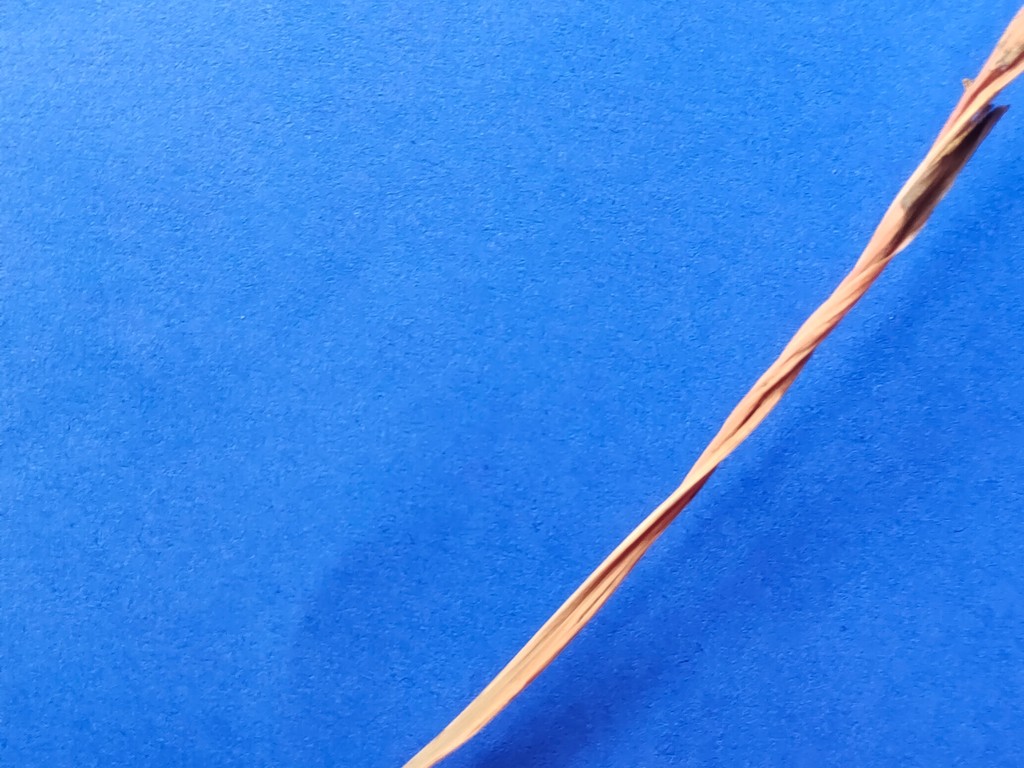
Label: Dried